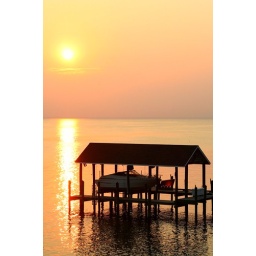
I took the dogs down to the river to watch the sun set over the James River.